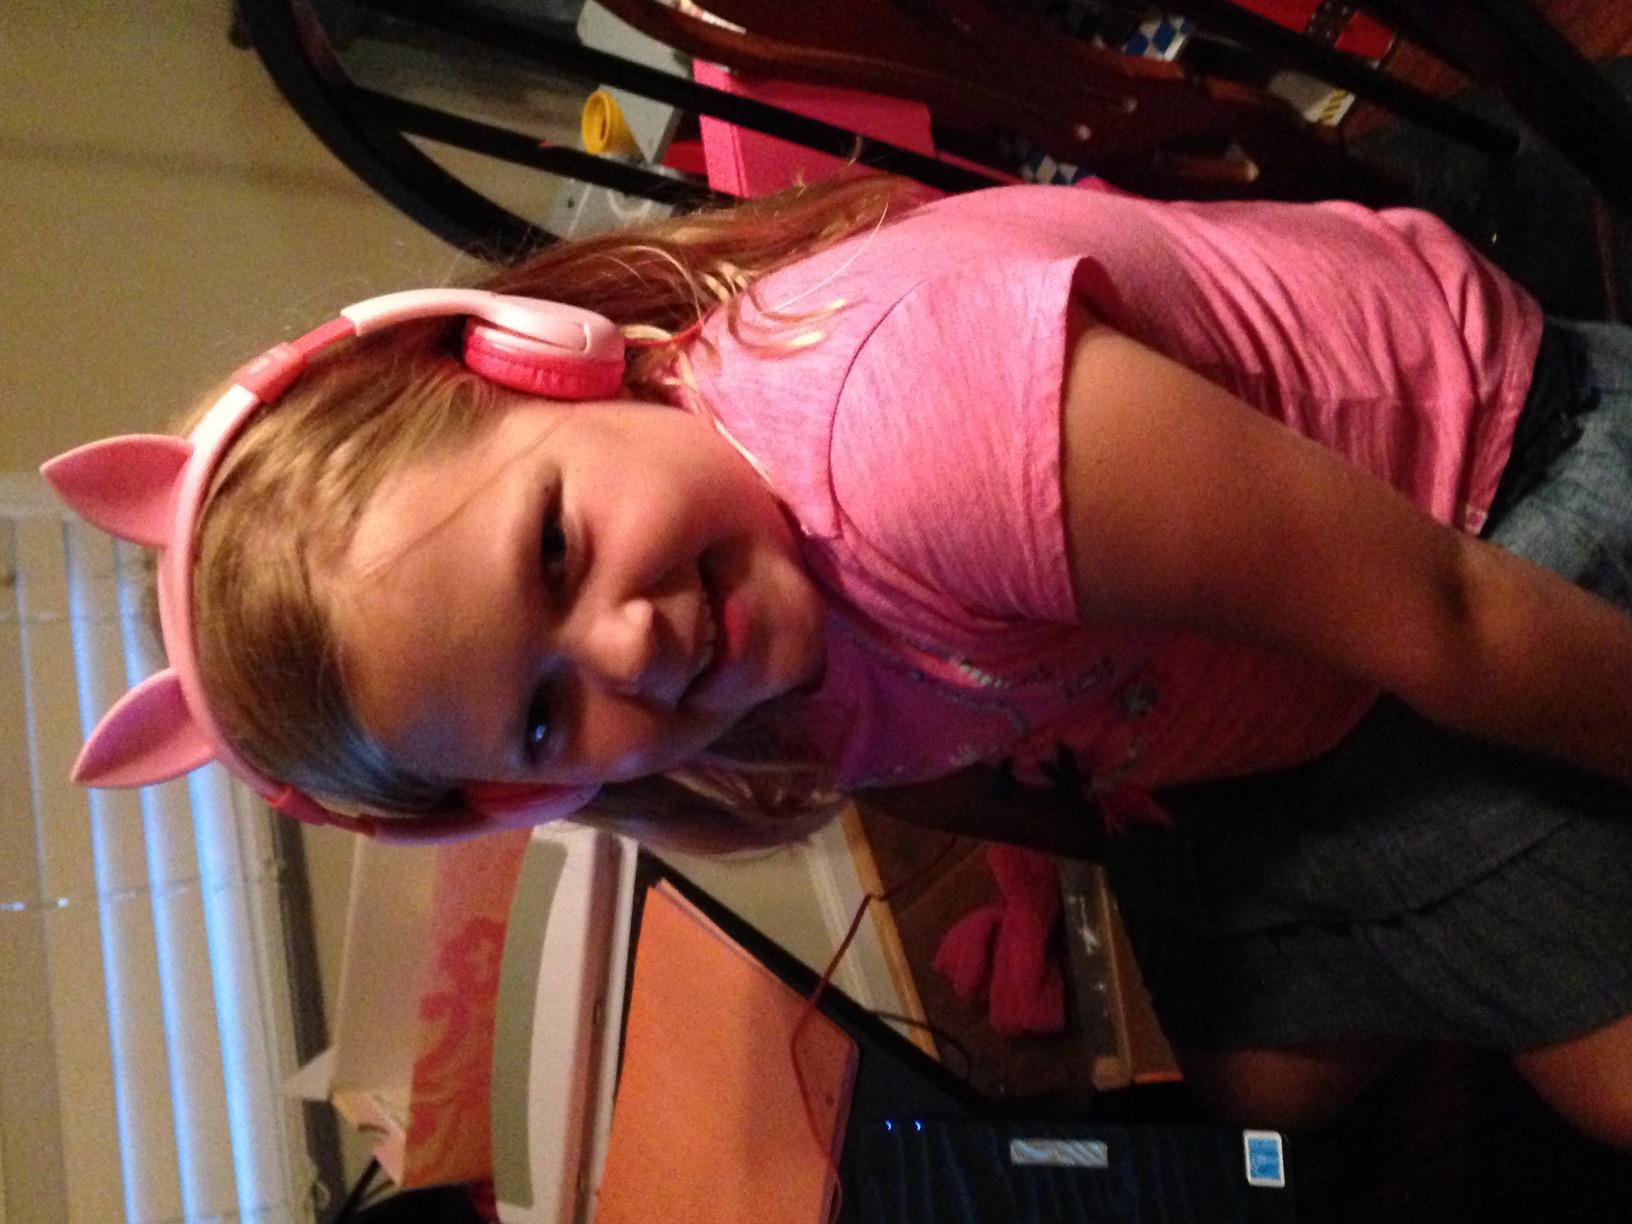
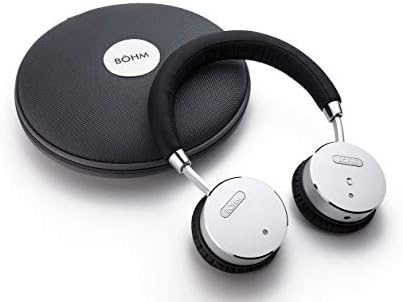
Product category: headphones
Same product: no